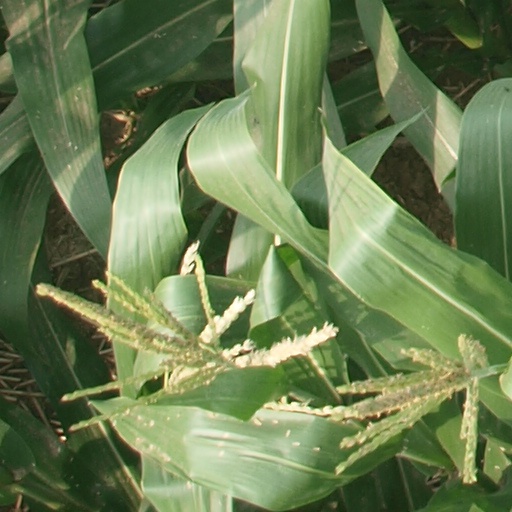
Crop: maize; corn